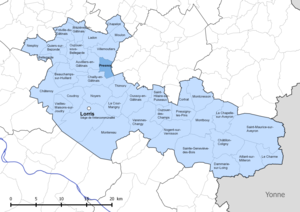
Périmètre de la fr:communauté de communes Canaux et forêts en Gâtinais - Situation de la commune de fr:Presnoy.
Presnoy est une commune française, située dans le département du Loiret en région Centre-Val de Loire.